Beaver dam

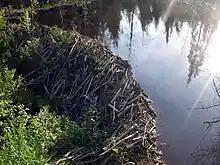
Large European beaver dam near Olden, Jämtland, Sweden

Beaver ponds can cause the removal of nutrients from the stream flow. Farming along the banks of rivers often increases the loads of phosphates, nitrates and other nutrients, which can cause eutrophication and may contaminate drinking water. Besides silt, the beaver dam collects twigs and branches from the beavers' activity as well as leaves, notably in the autumn. The main component of this material is cellulose, a polymer of β-glucose monomers. (This creates a more crystalline structure than is found in starch, which is composed of α-glucose monomers. Cellulose is a type of polysaccharide.) Many bacteria produce cellulase which can split off the glucose and use it for energy. Just as algae receive energy from sunlight, these bacteria derive energy from cellulose, and form the base of a very similar food chain.